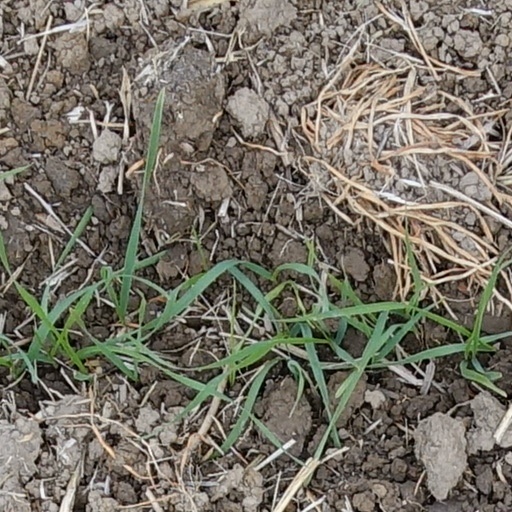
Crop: wheat